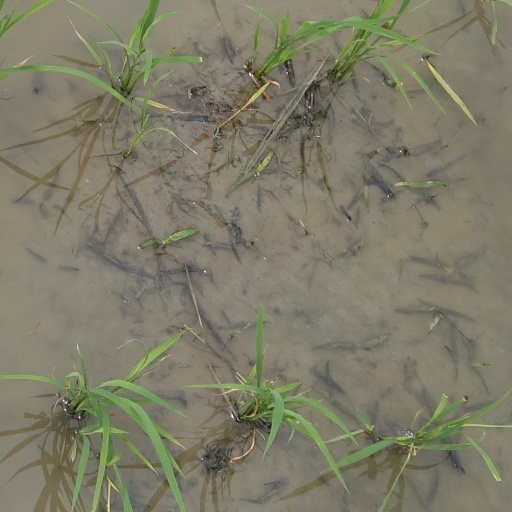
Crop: rice